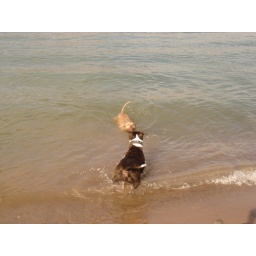
dogs playing in the lake